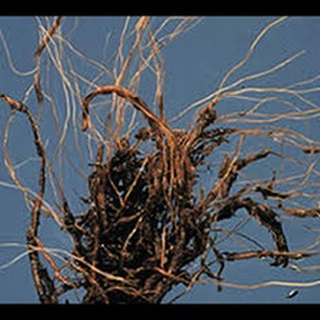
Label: wheat_common_root_rot